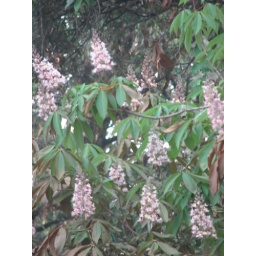
Chestnut trees are planted all along the roads in Landsdowne.